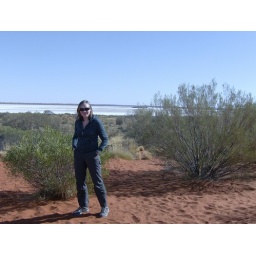
Salt lake in the middle of the red sand